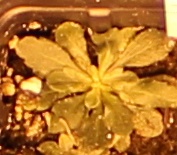
Label: Horseweed